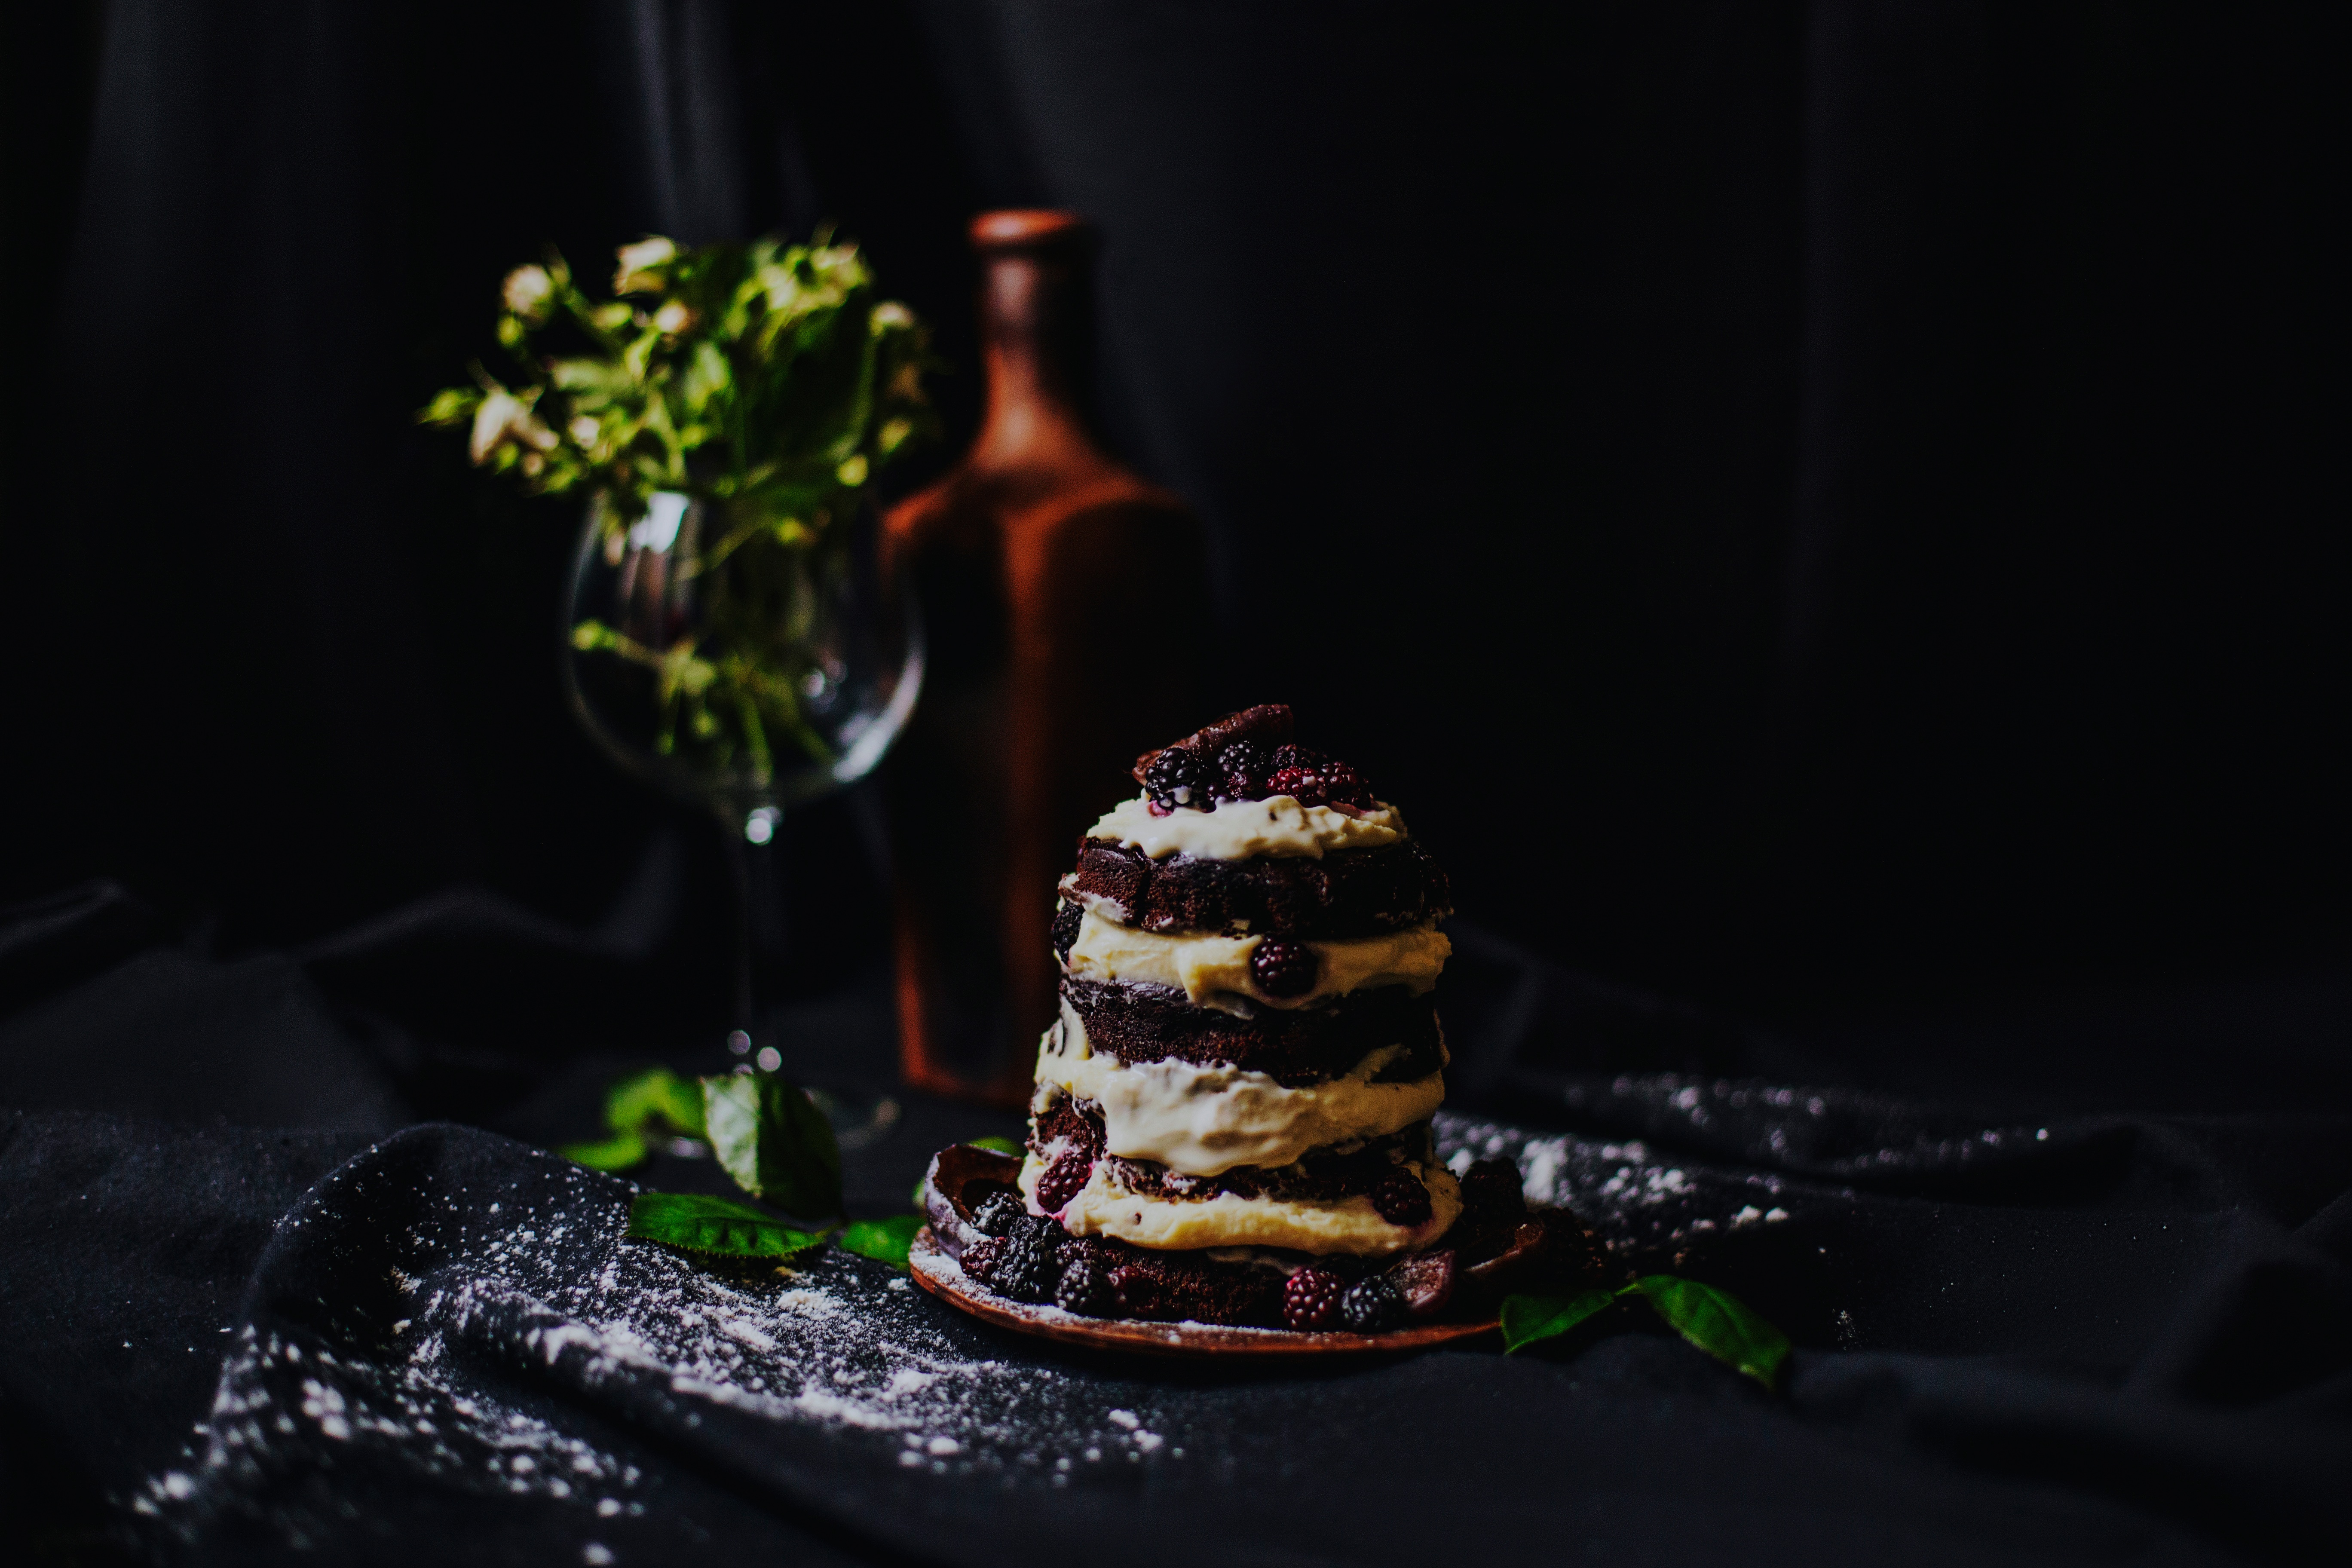
berry, meal, food, dessert, cake, wine bottle